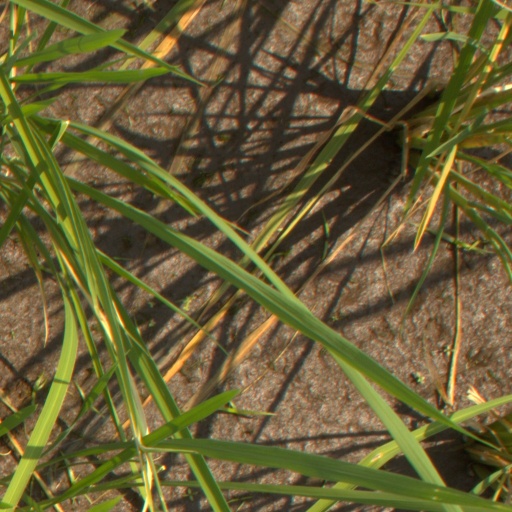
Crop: rice